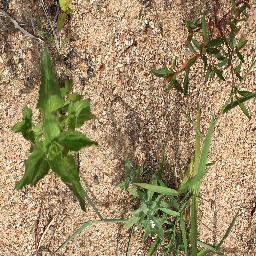
Label: siam_weed